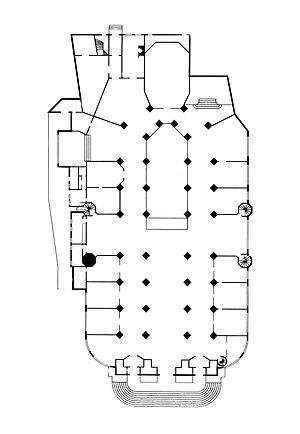
Plan de l'église Saint-Gervais-Saint-Protais d'après le plan affiché dans l'église - Paris IV
L'église Saint-Gervais-Saint-Protais de Paris, généralement connue sous le nom d'église Saint-Gervais, est située sur la place Saint-Gervais, dans le quartier Saint-Gervais, auxquels elle donne leurs noms, dans le 4ᵉ arrondissement, à l'est de l'Hôtel de Ville.